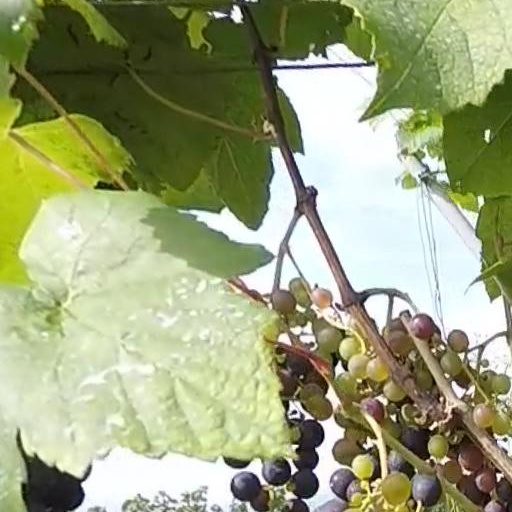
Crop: grape